John Barker (advertising executive)

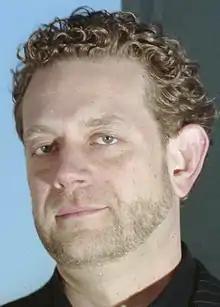

John Barker (born 1965) is an American entrepreneur and advertising executive based in New York City, NY. He is the founder of 3 companies: integrated advertising and interactive agency Barker/DZP; branded entertainment firm The ACME Brand Content Company, and multi-platform digital content production company Digital Zen Productions.